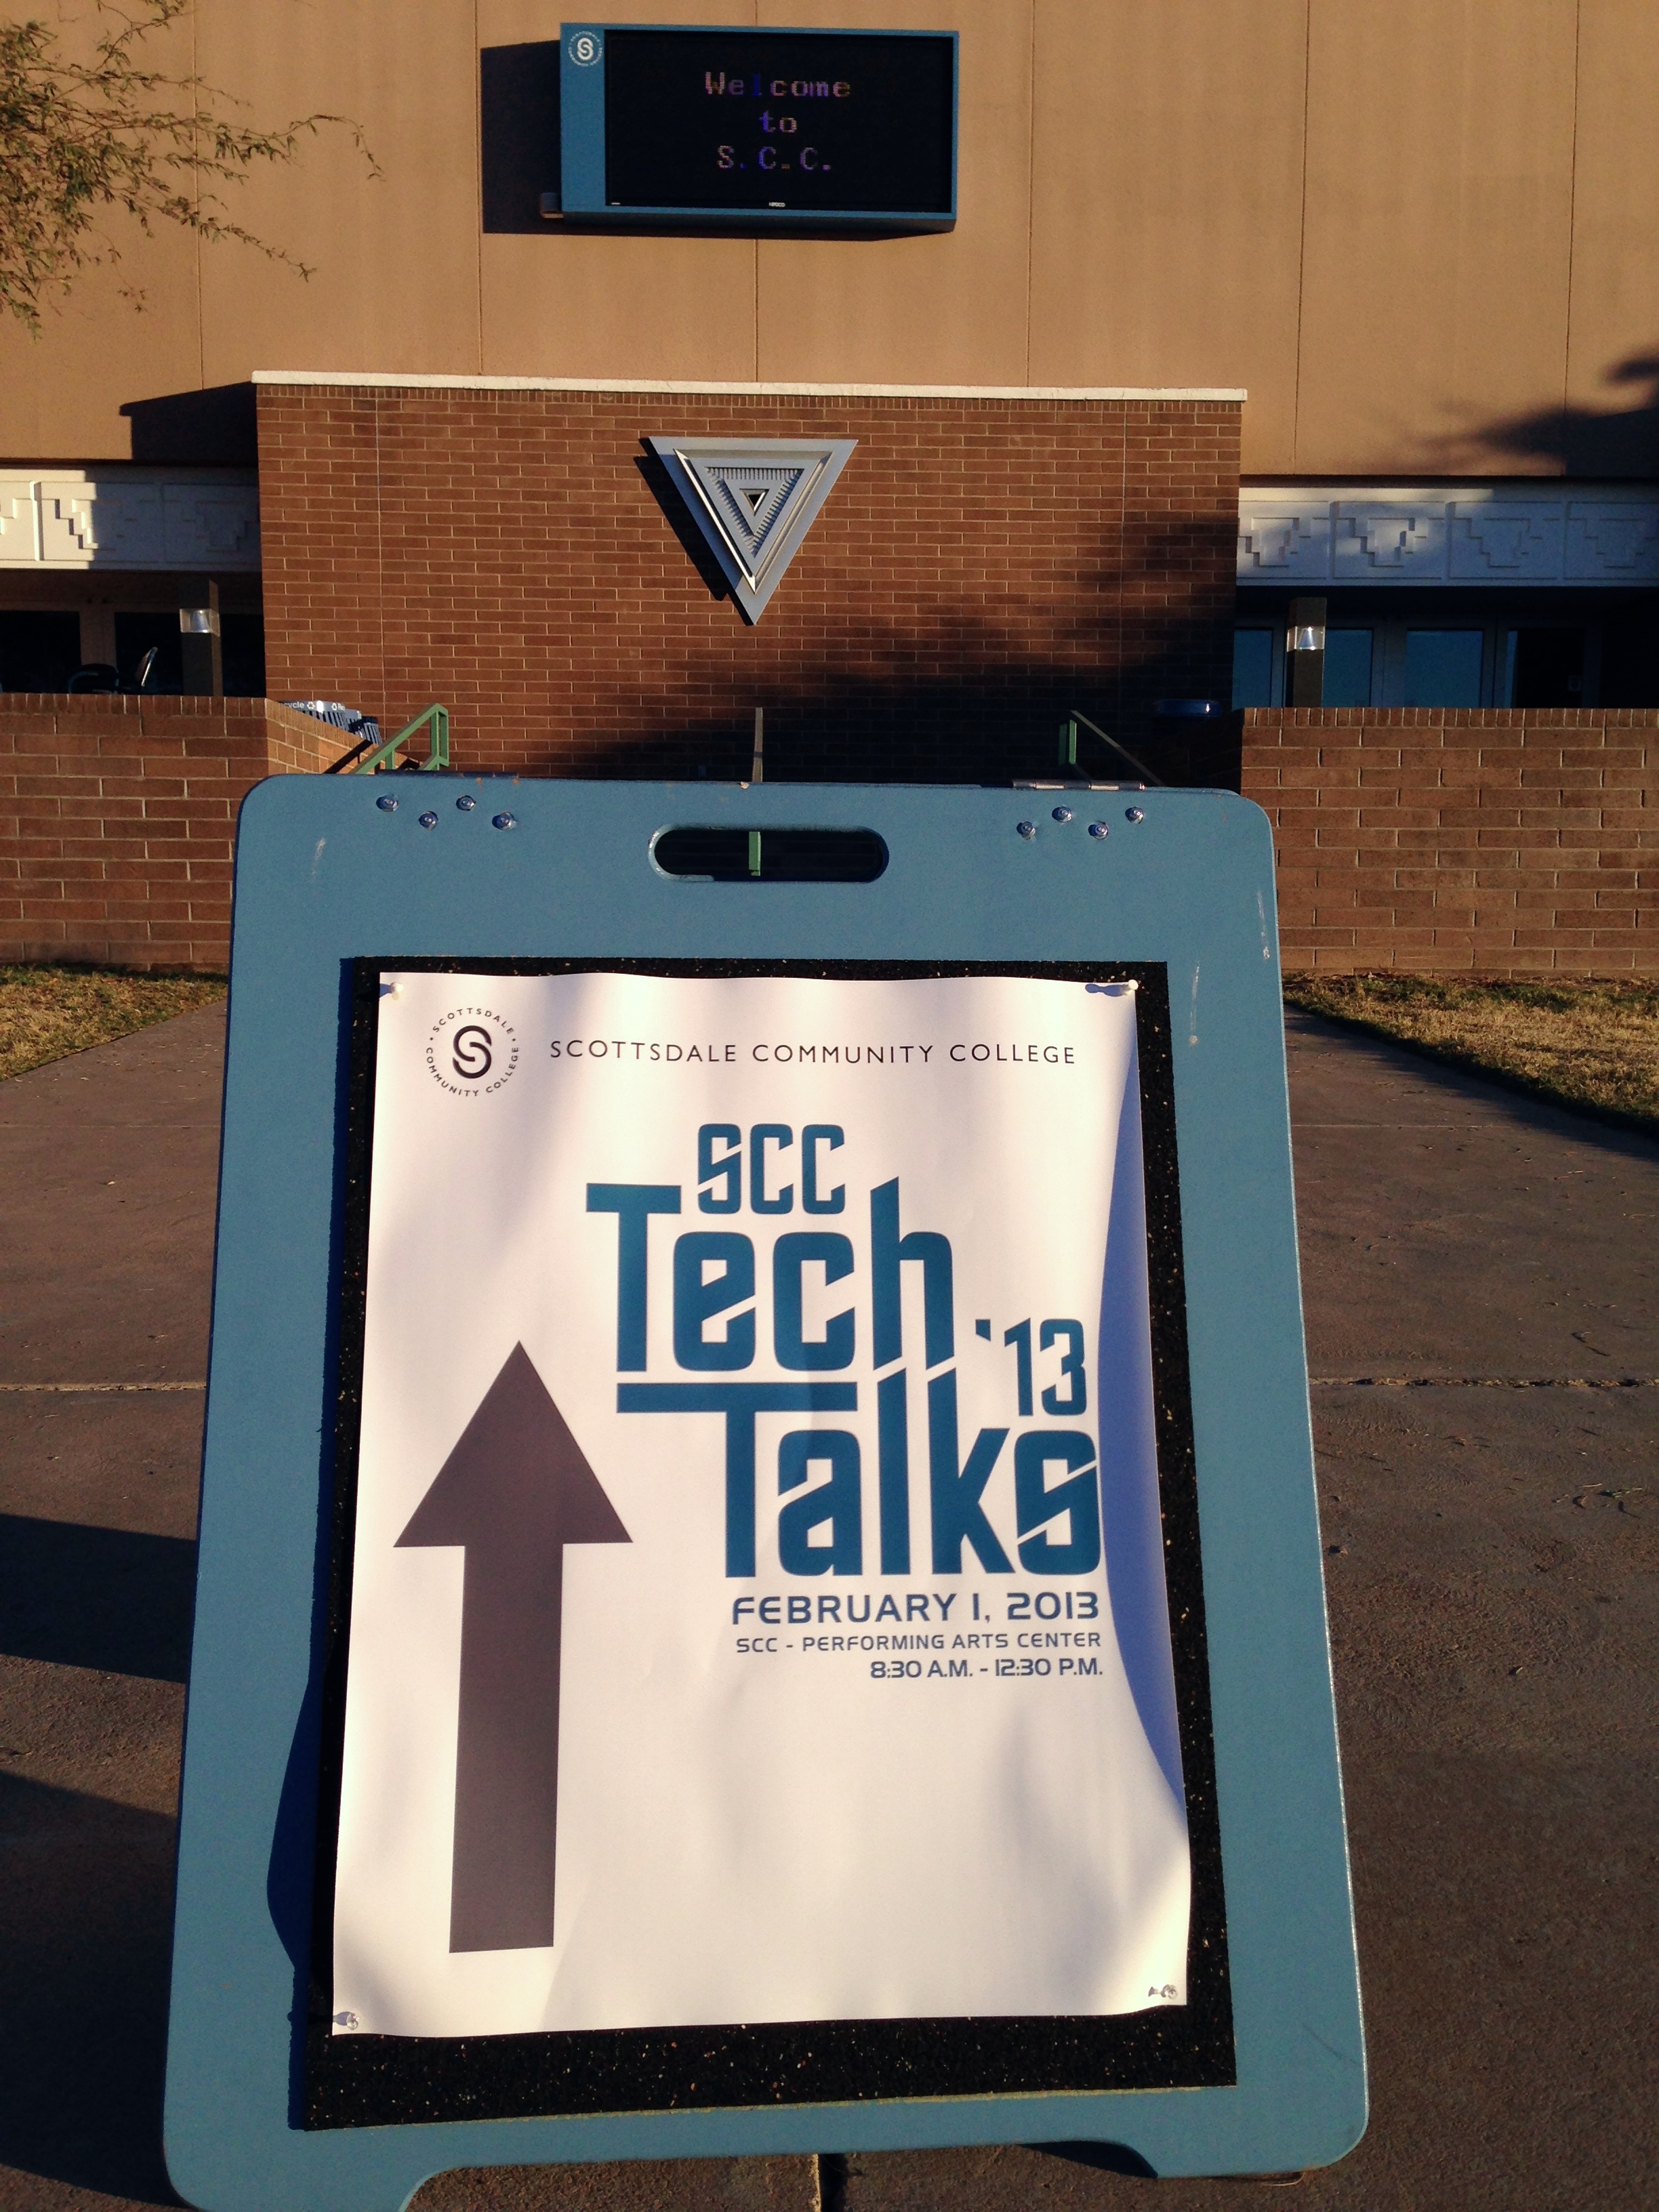
number, advertising, sign, blue, signage, brand, design, poster